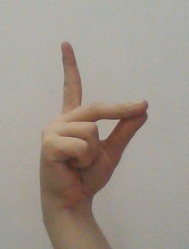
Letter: ta